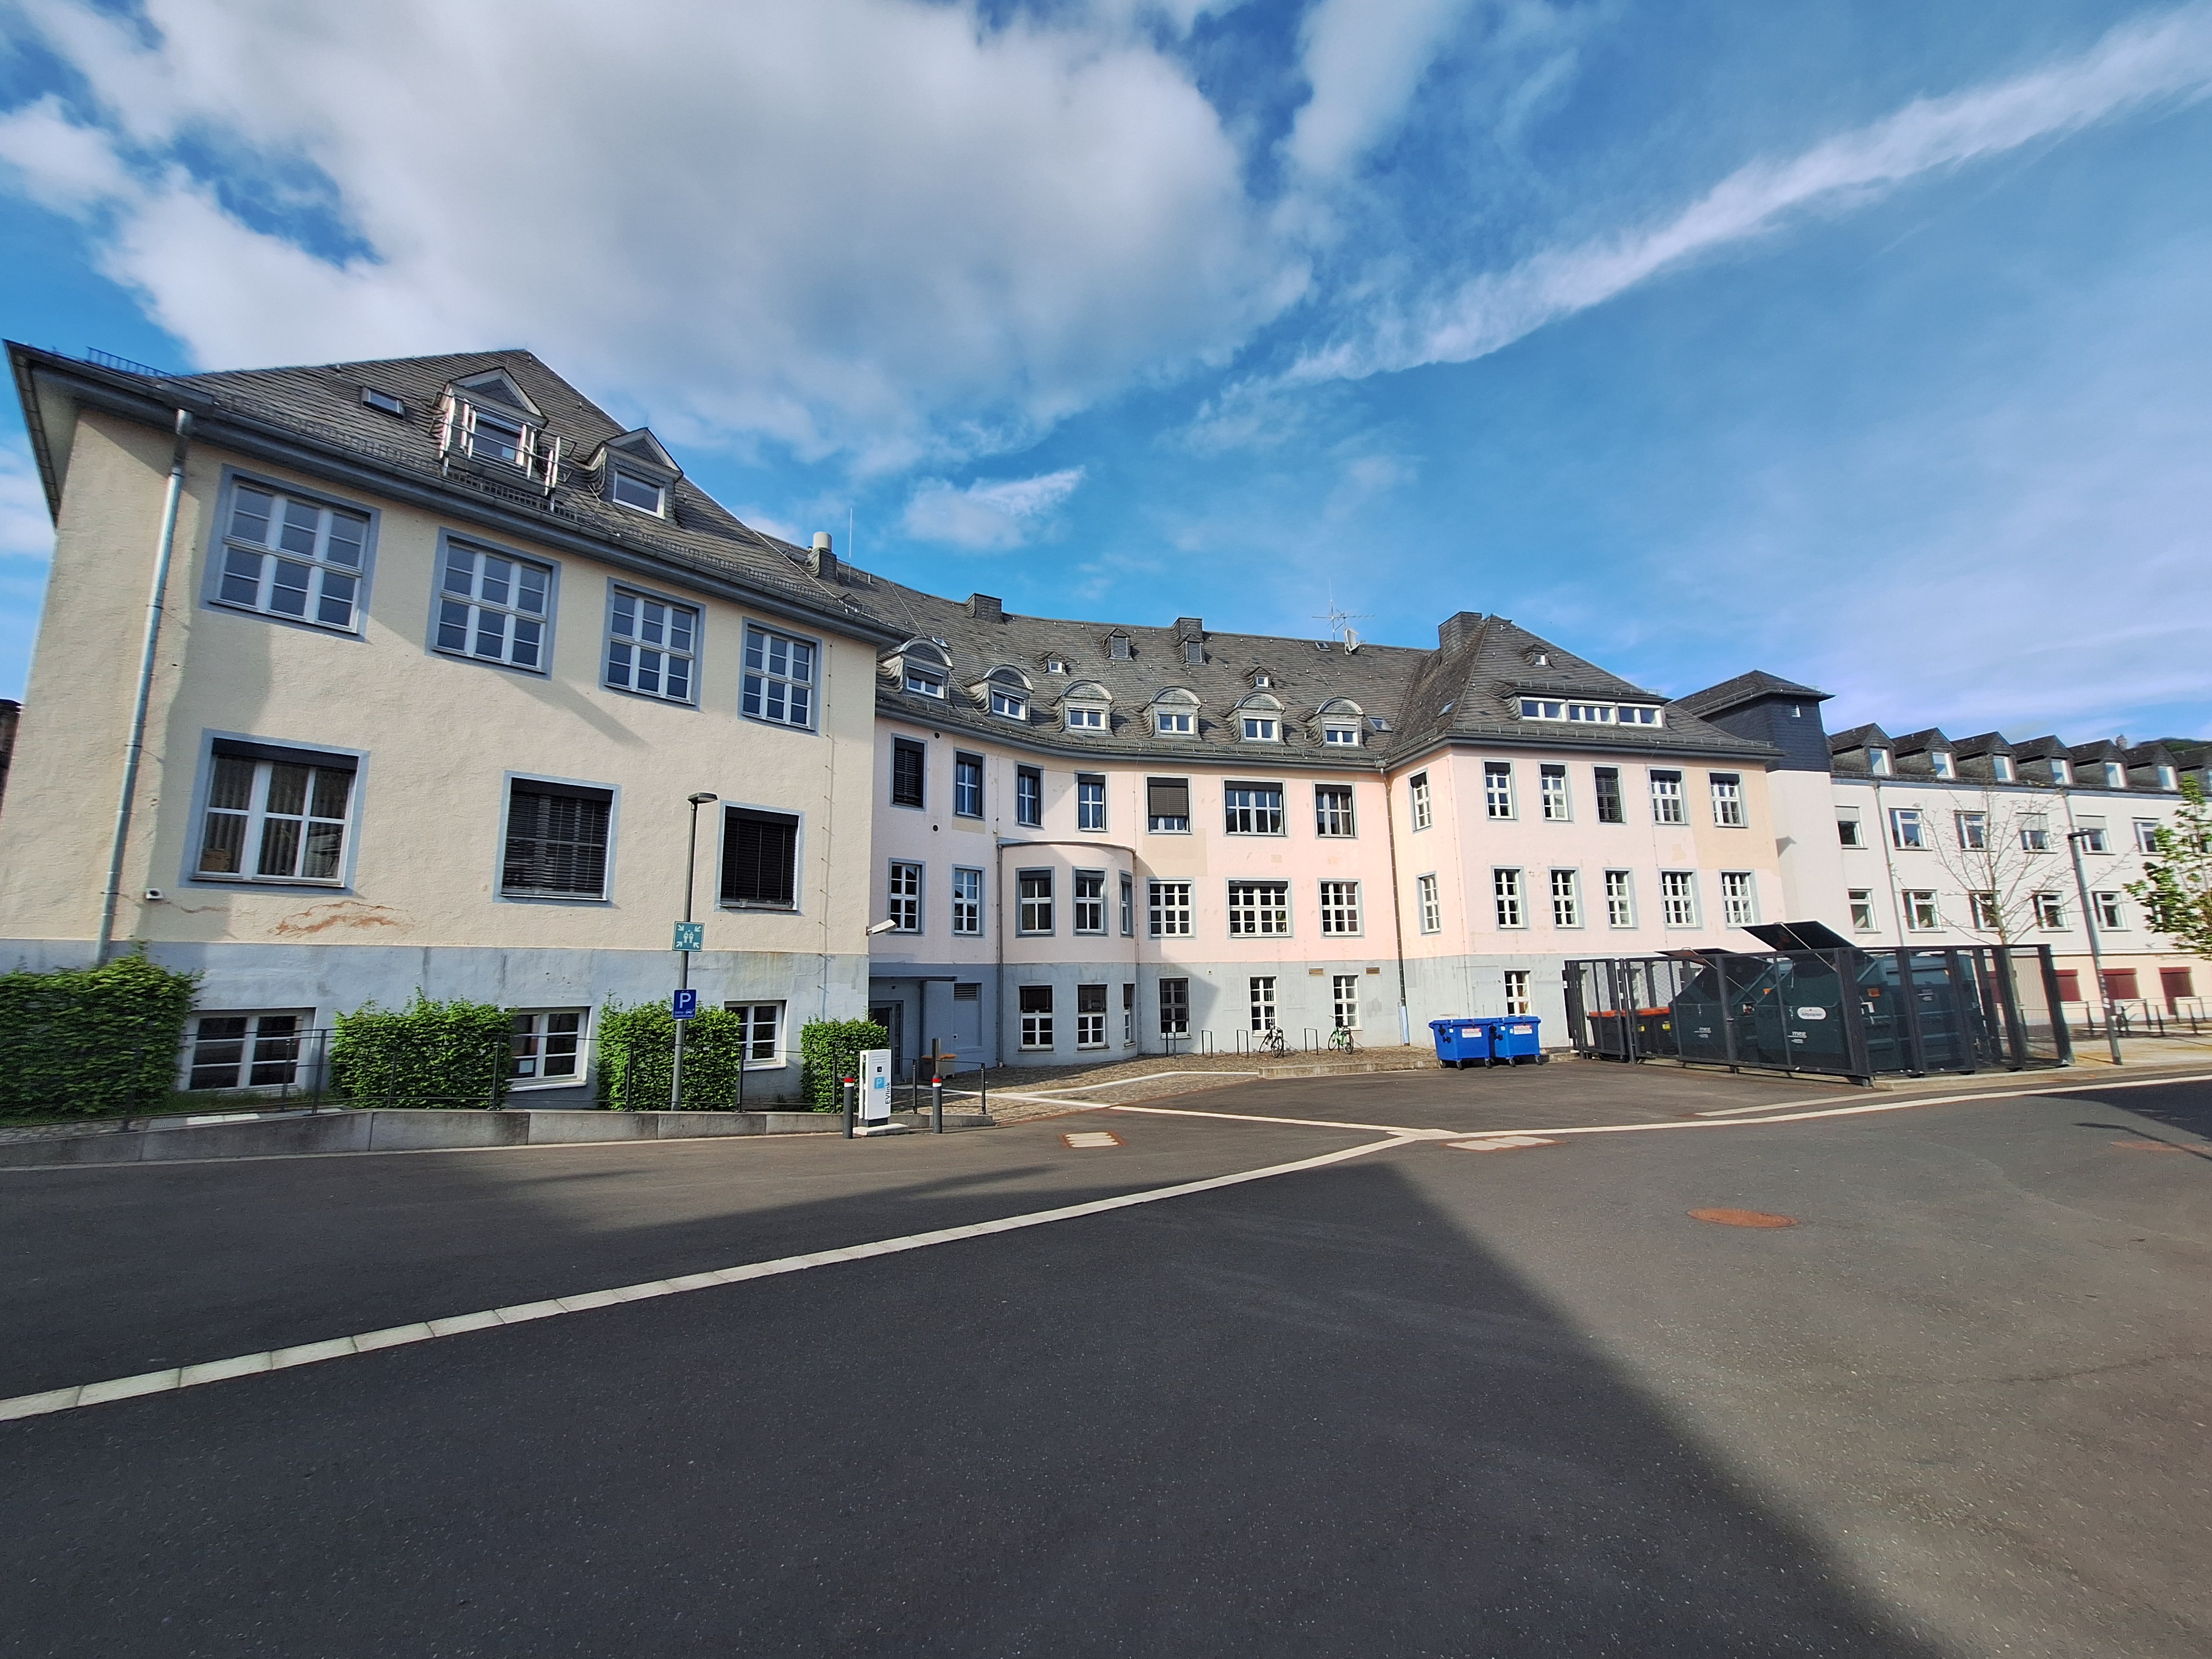
Building: Deutschhausstraße 3